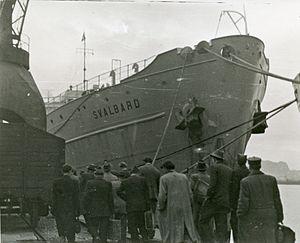
Le MS Togo était un navire de commerce allemand qui a été lancé en août 1938 pour la compagnie Woermann Line. Il a été réquisitionné par la Kriegsmarine dès 1939 sous le nom de Schiff 14 pour participer à l'invasion de la Norvège en avril 1940.